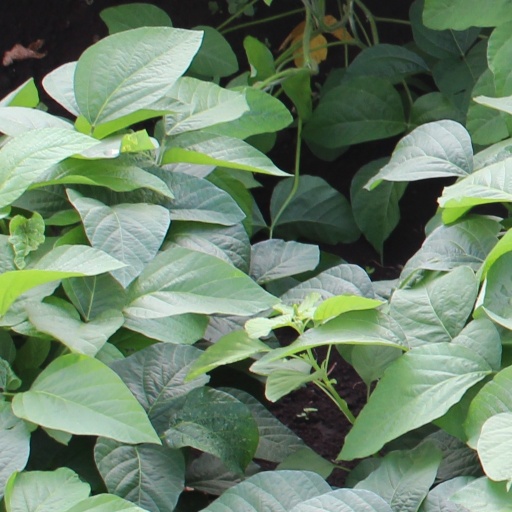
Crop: soybean